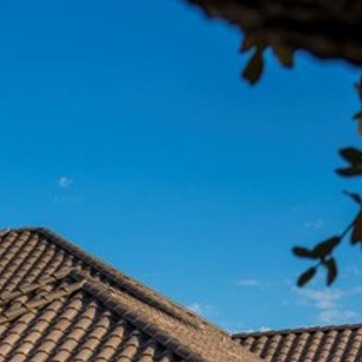
Material: sky